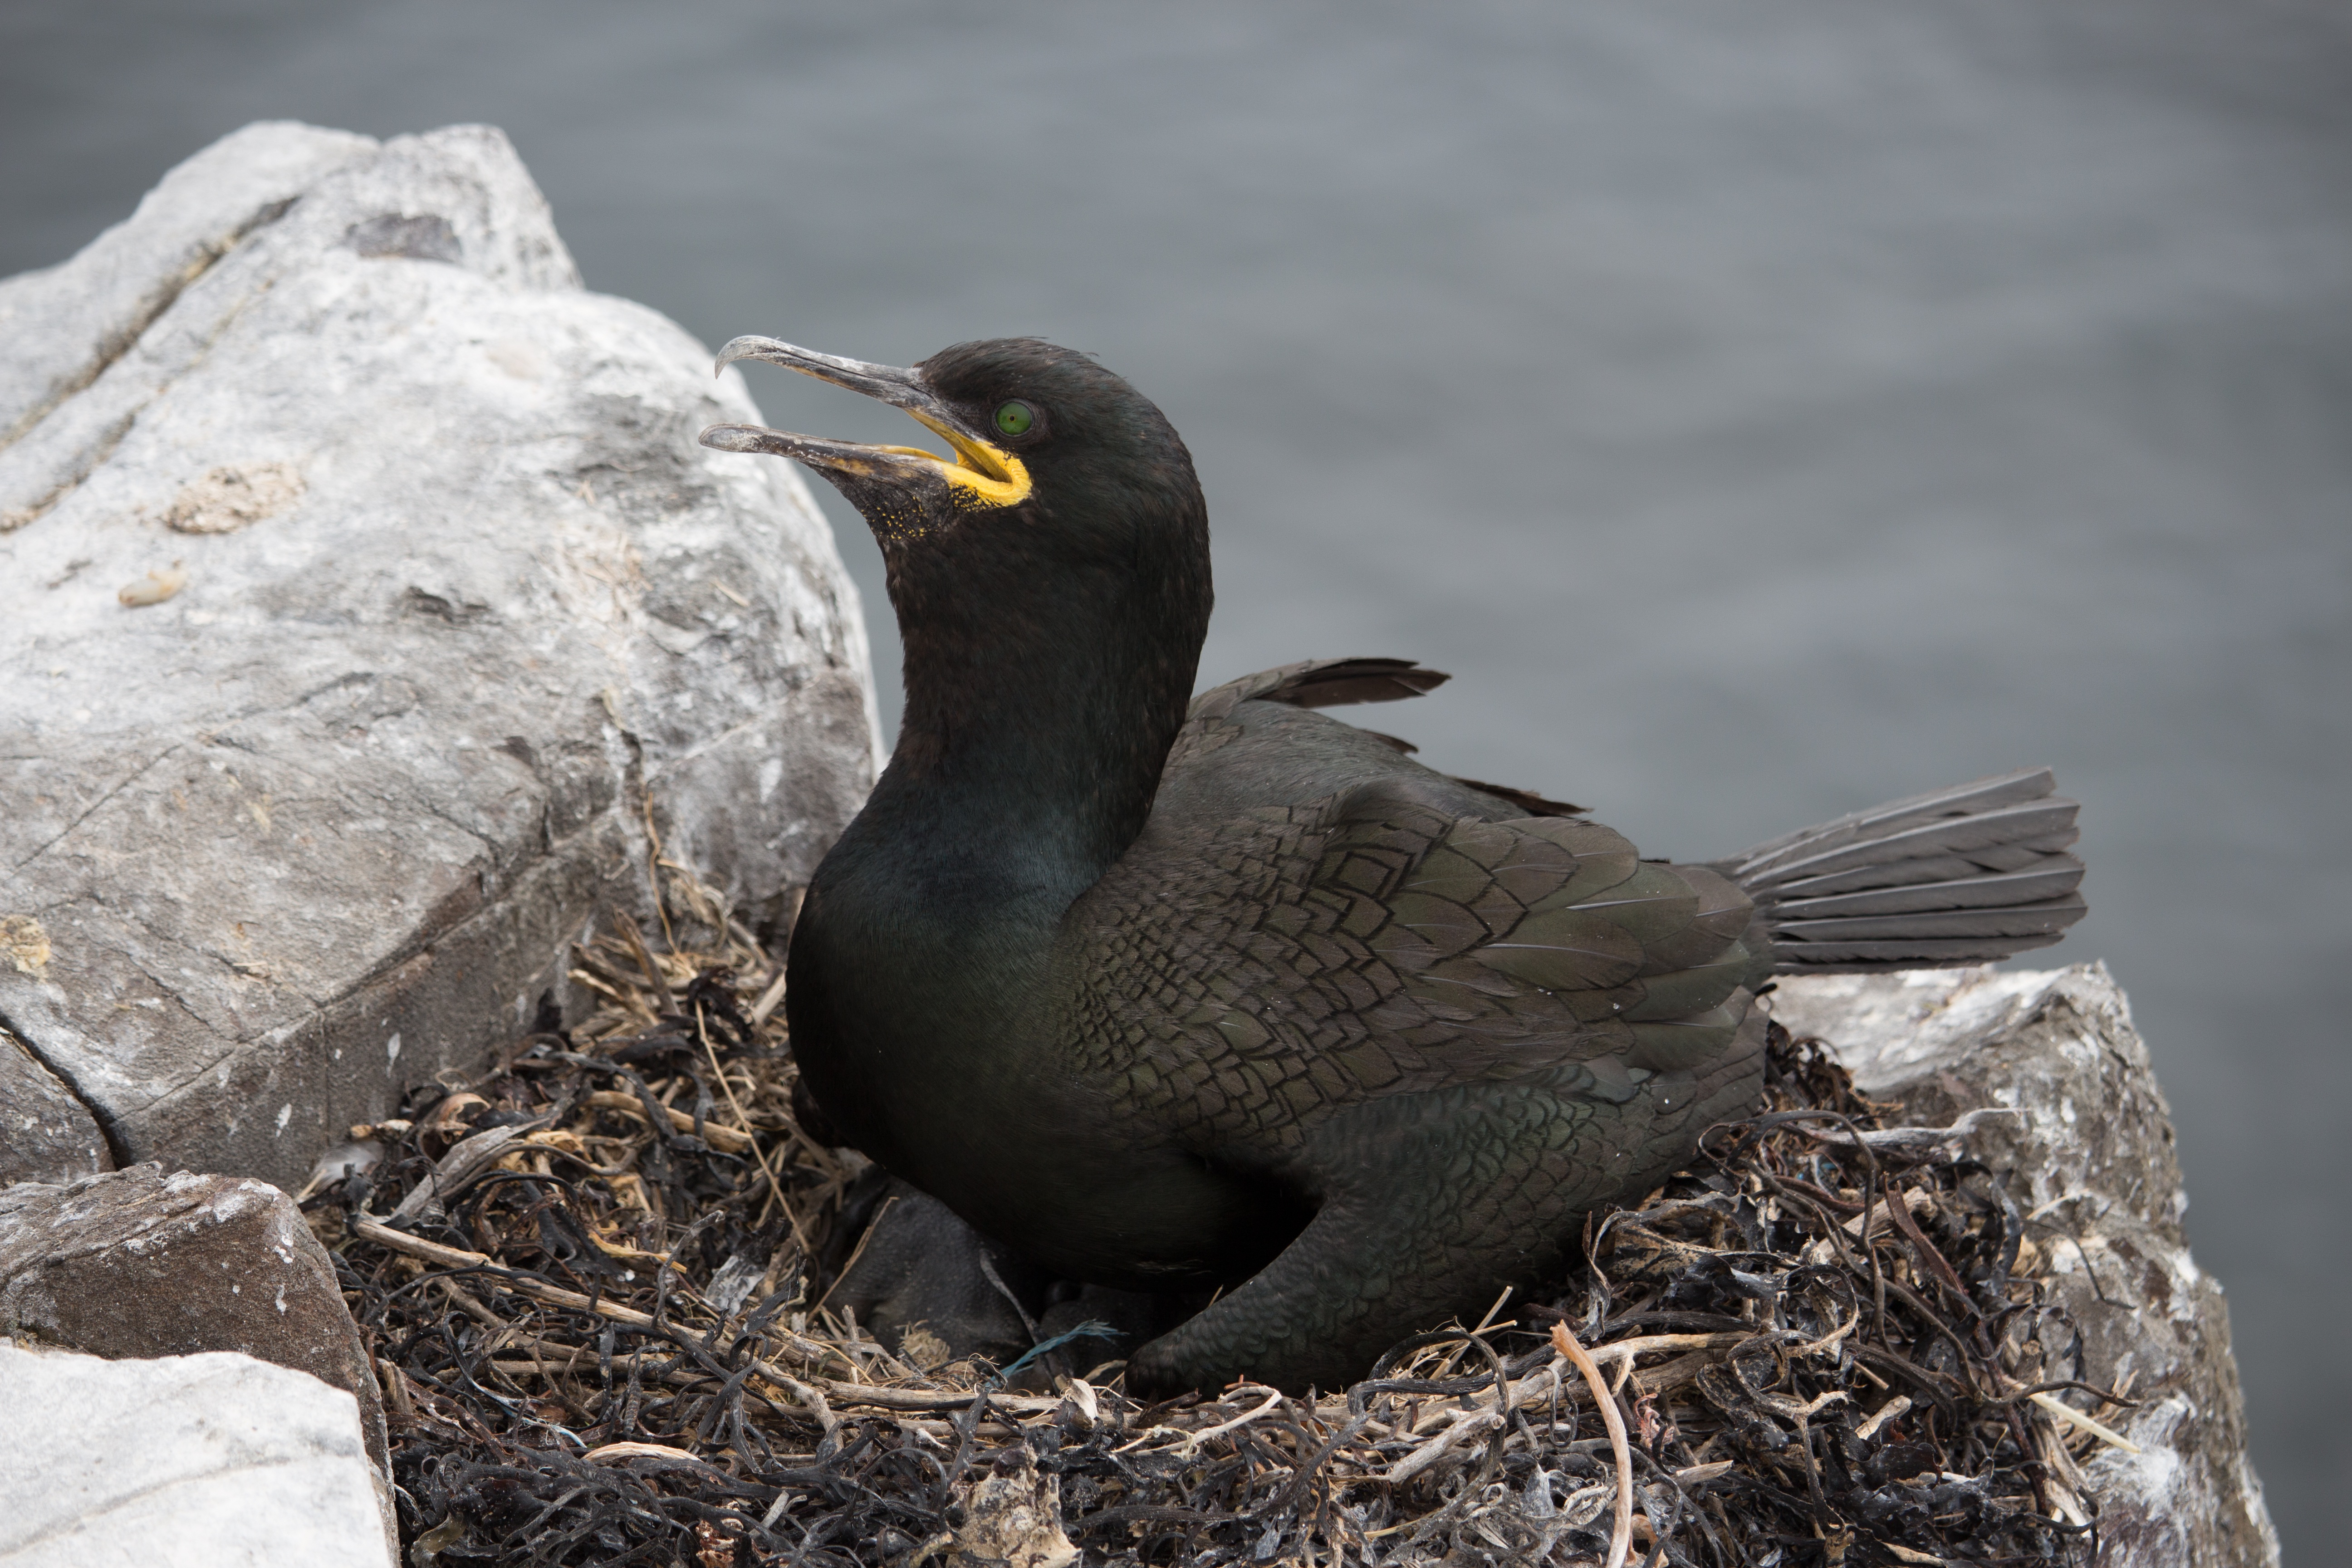
shag, nesting, farne, seabird, phalacrocorax, nature, bird, nest, wildlife, island, rock